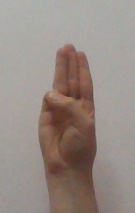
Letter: thaa